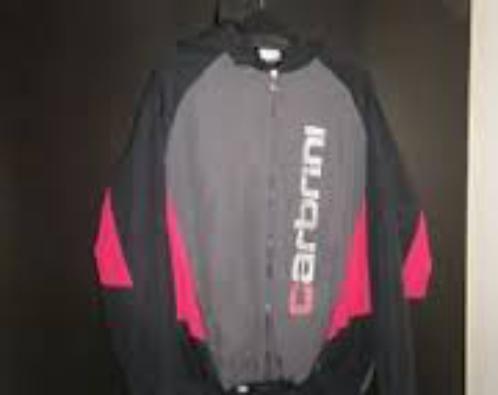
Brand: Carbrini
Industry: Clothes